Les Deux-Fays

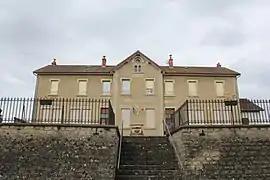
The town hall in Les Deux-Fays

Les Deux-Fays is a commune in the Jura department in Bourgogne-Franche-Comté in eastern France.